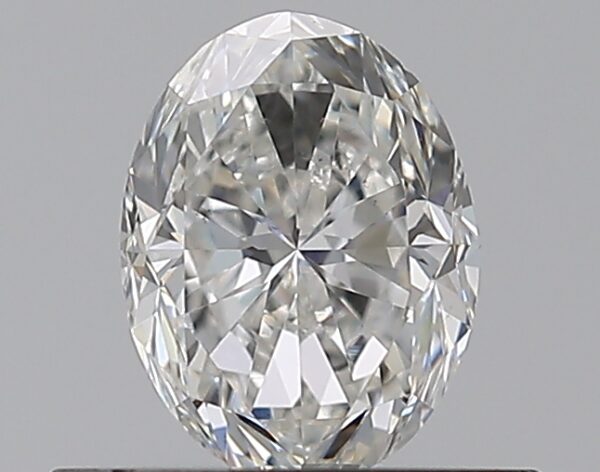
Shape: oval
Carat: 0.5
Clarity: VS2
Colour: F
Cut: GD
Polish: EX
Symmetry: VG
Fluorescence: N
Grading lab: GIA
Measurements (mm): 5.74 x 4.31 x 2.95